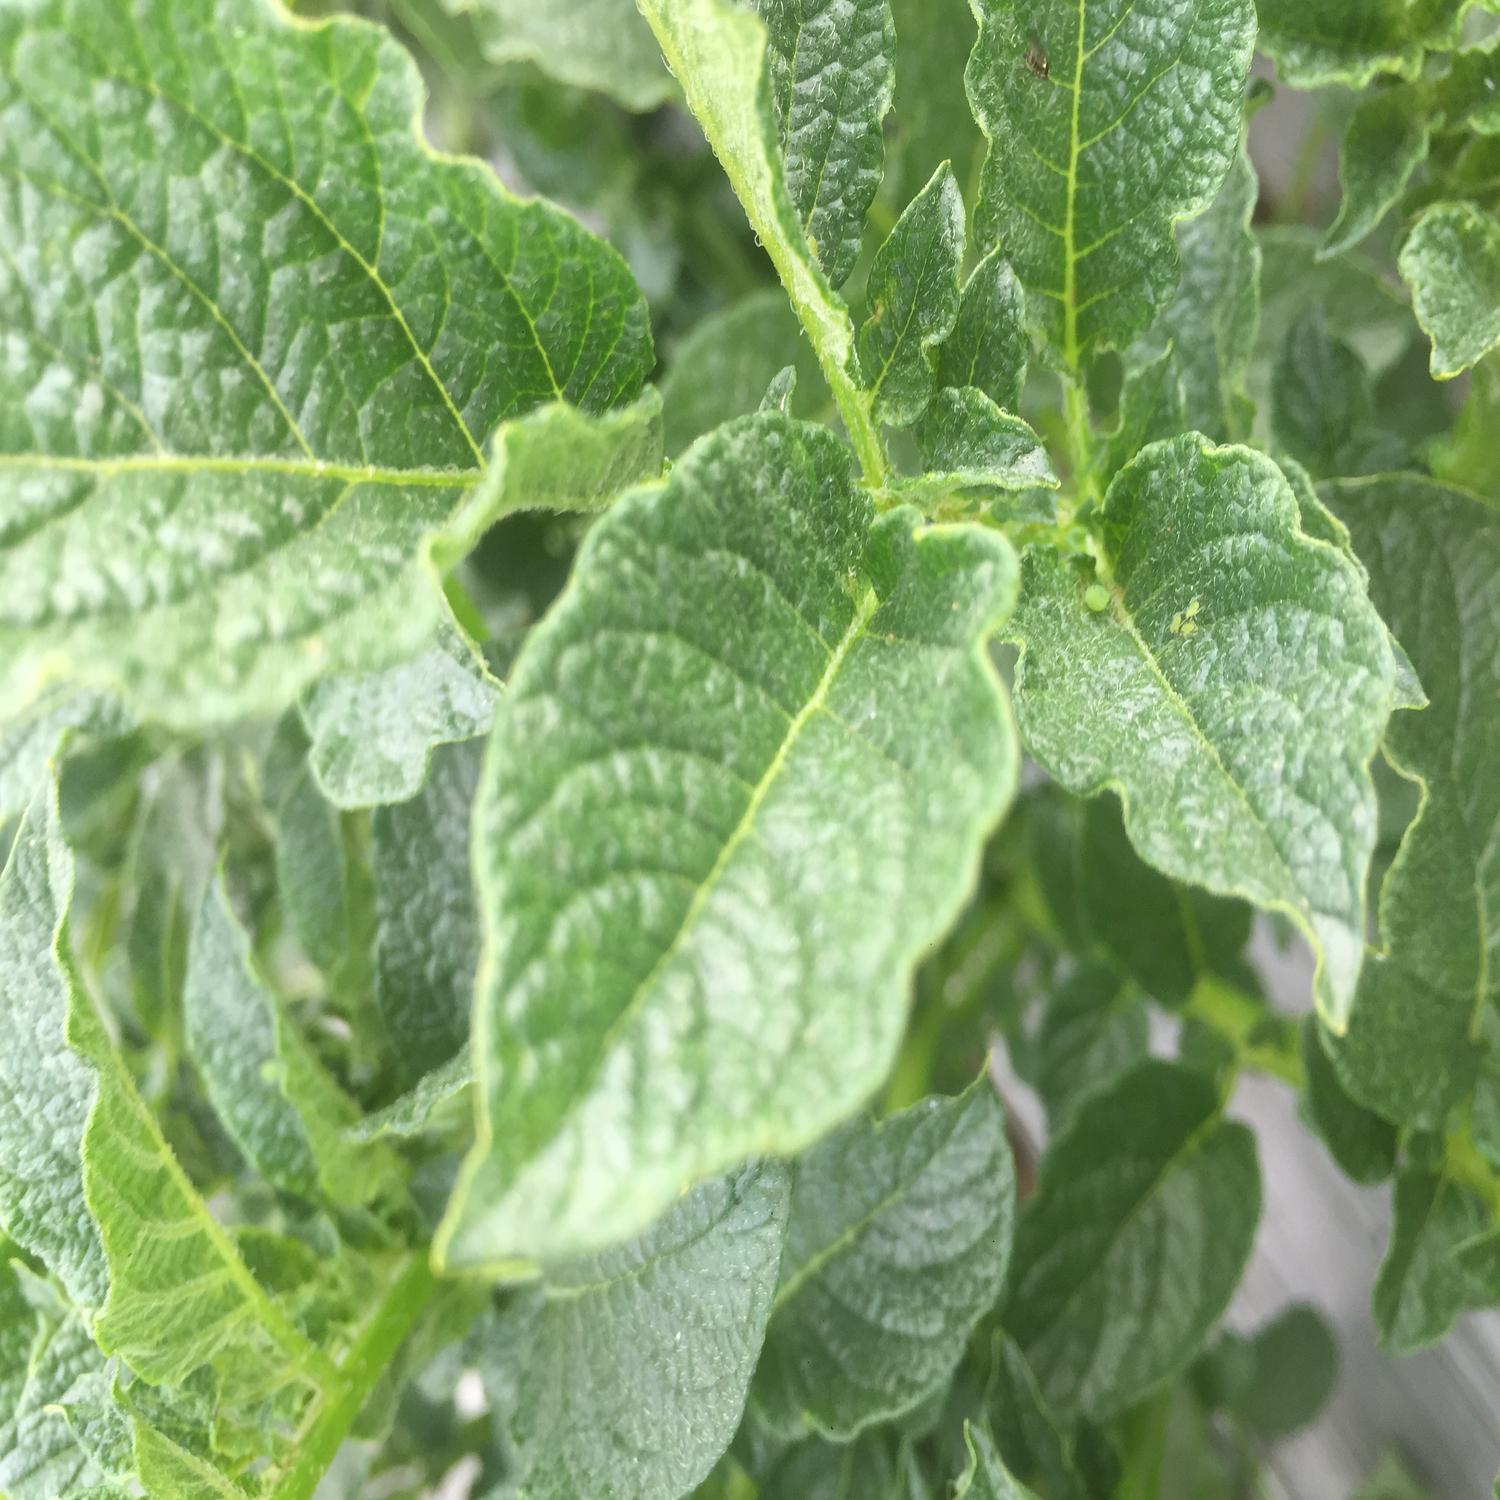
Etiqueta: Virus